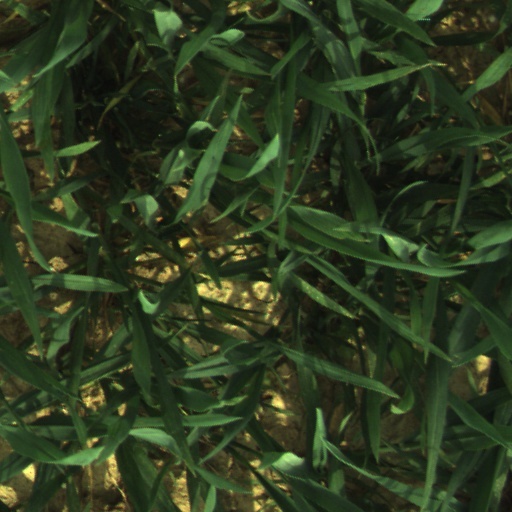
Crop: wheat